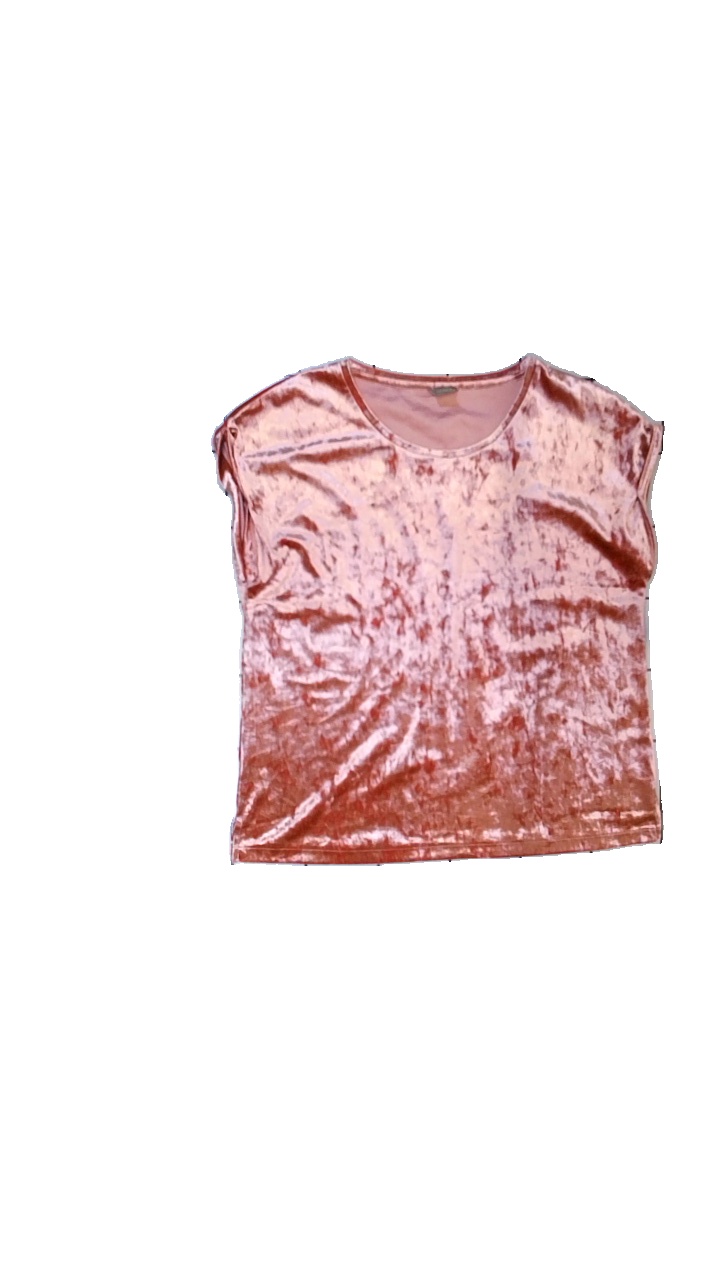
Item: T-shirt (Ladies)
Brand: Lindex
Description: Pink t-shirt
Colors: Pink
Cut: Regular, C-collar
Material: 82% polyester, 18% elastane
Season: Summer
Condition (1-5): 3
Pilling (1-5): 5
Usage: Reuse
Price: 50-100